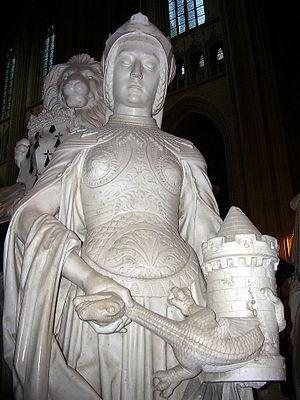
Le tombeau de François II, duc de Bretagne et de sa femme Marguerite de Foix est un monument funéraire qui se trouve à Nantes, dans la cathédrale Saint-Pierre-et-Saint-Paul, et qui fut réalisé en différents matériaux nobles dont le marbre de Carrare au début du XVIᵉ siècle par Michel Colombe et Jean Perréal.
La force d'âme, fortitude ou courage, est l'une des quatre vertus cardinales.